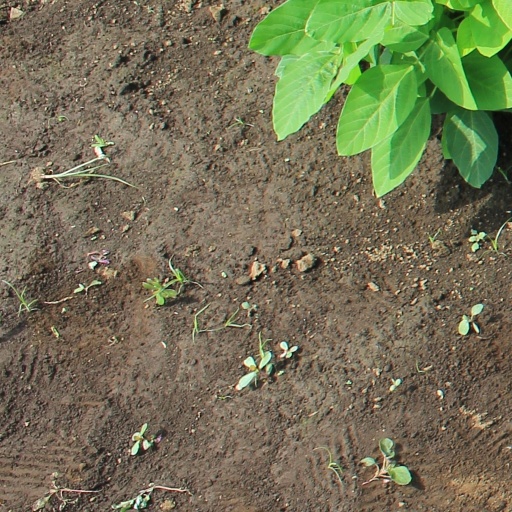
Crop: soybean